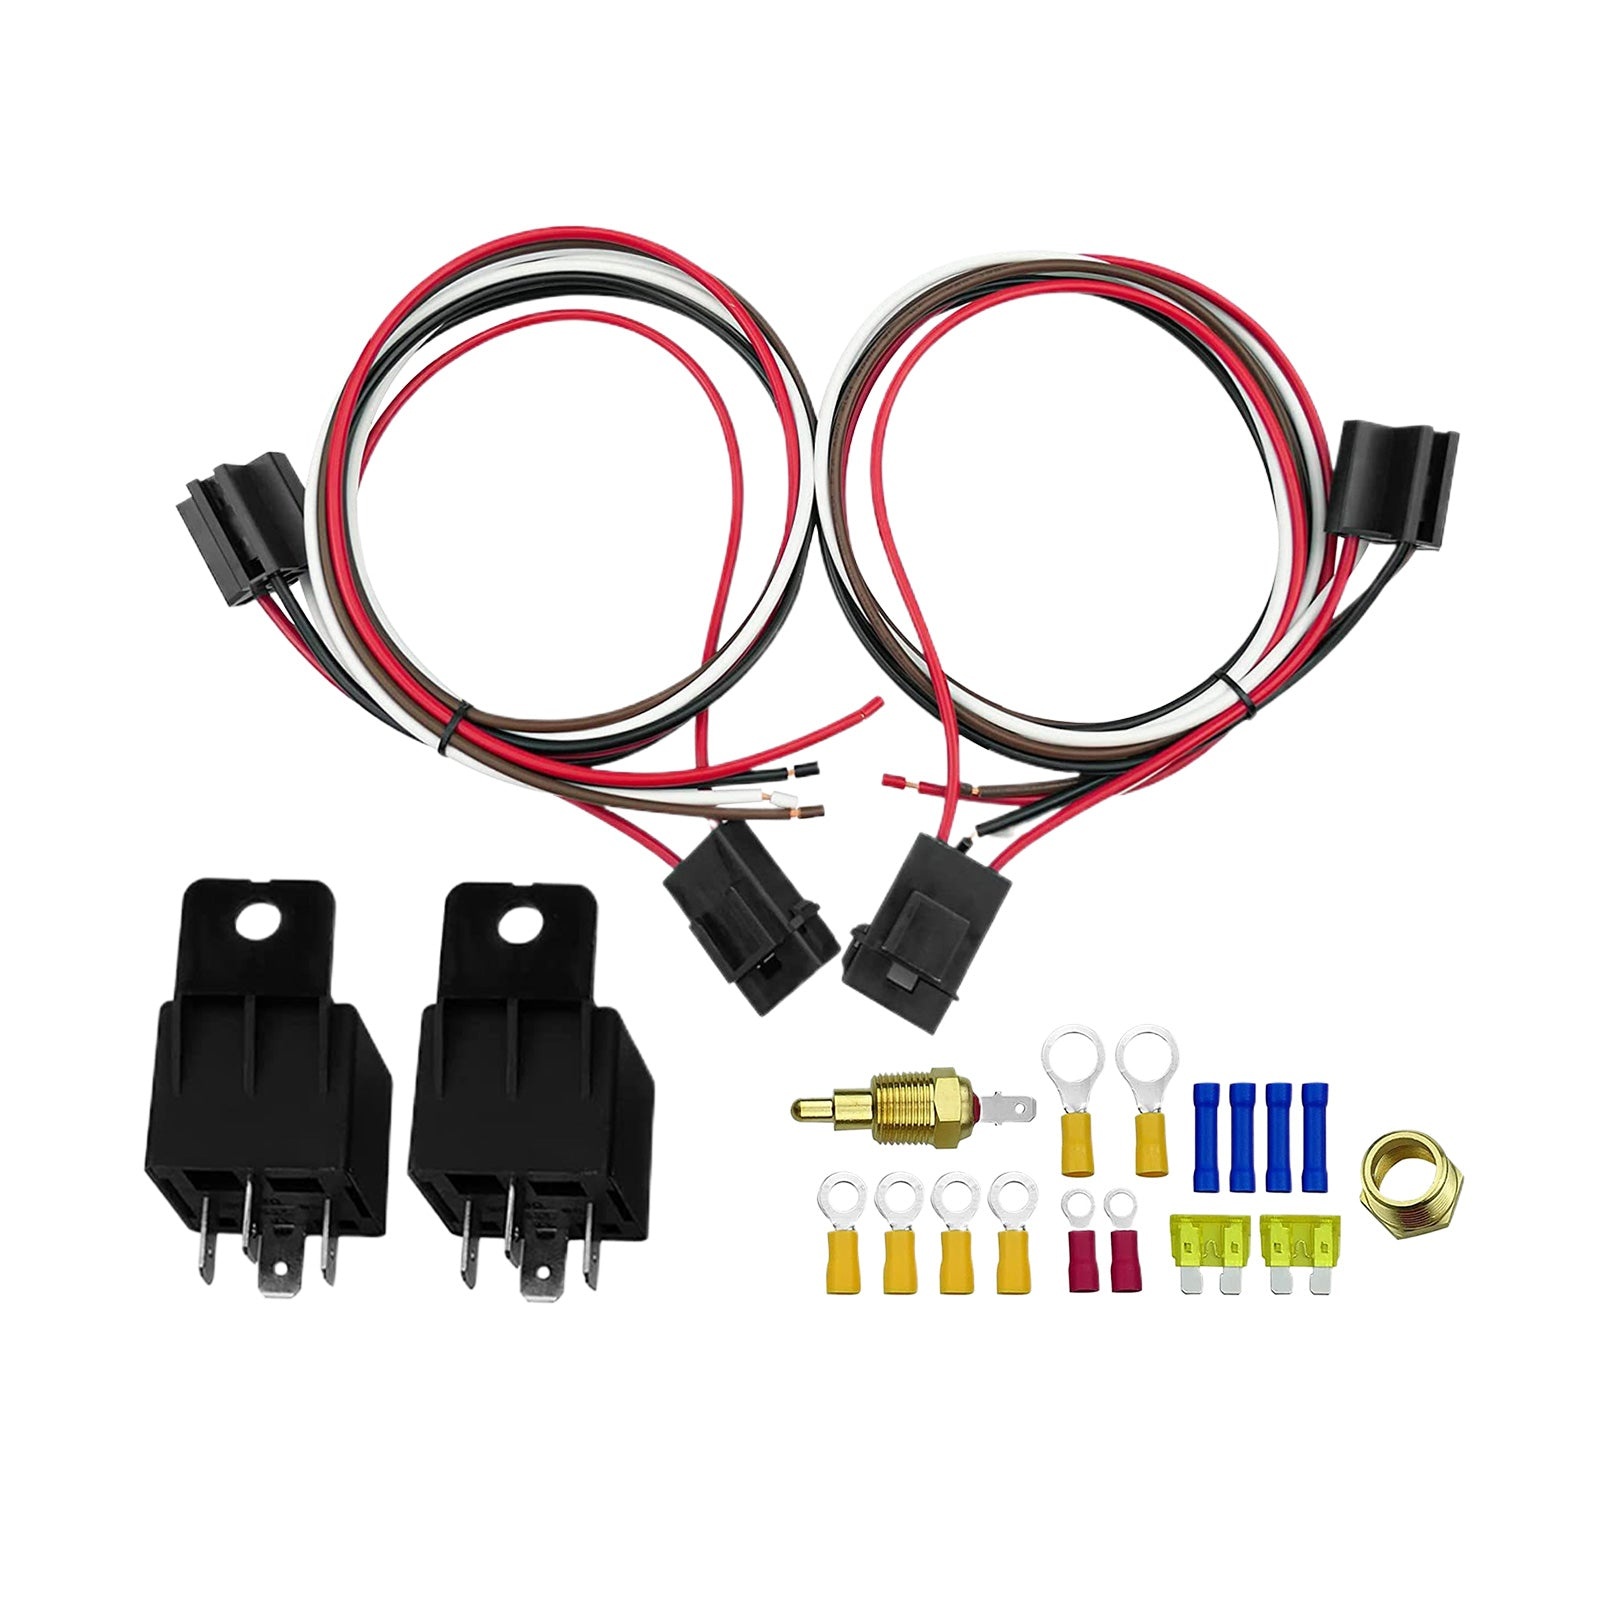
Dual Electric Fan Relay Kit 12V Thermostat Switch for Ford Mustang 1994-2004
Includes: - Dual electric fan relay - 12V thermostat switch - Wiring harness - Installation instructions Fits Models: - Ford Mustang Model Years: - 1994 - 2004 Submodels: - Base, GT, Cobra, Mach 1, Bullitt Engine Options: - 3.8L V6, 4.6L V8, 5.0L V8, 4.6L DOHC V8 Description: The Dual Electric Fan Relay Kit with a 12V Thermostat Switch is designed to enhance the cooling efficiency of your Ford Mustang from 1994 to 2004. This kit ensures optimal engine temperature management, preventing overheating and improving performance. It includes a dual electric fan relay and a 12V thermostat switch, providing reliable and efficient cooling control. Features: - Specifically designed for Ford Mustang models from 1994 to 2004 - Compatible with various submodels and engine options - Includes all necessary hardware for easy installation - Enhances engine cooling and performance - Prevents overheating, ensuring longevity and reliability Perfect for Mustang enthusiasts looking to improve their vehicle's cooling system, this kit offers enhanced styling and functionality. Ideal for both daily drivers and performance builds.
Brand: Kaka 1/3
Category: Vehicles & Parts > Vehicle Parts & Accessories > Motor Vehicle Parts > Motor Vehicle Cooling Systems > Fan Shrouds